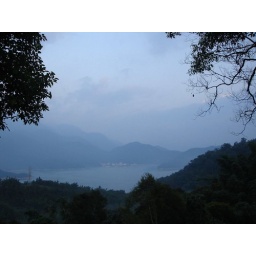
surrounded by green mountains